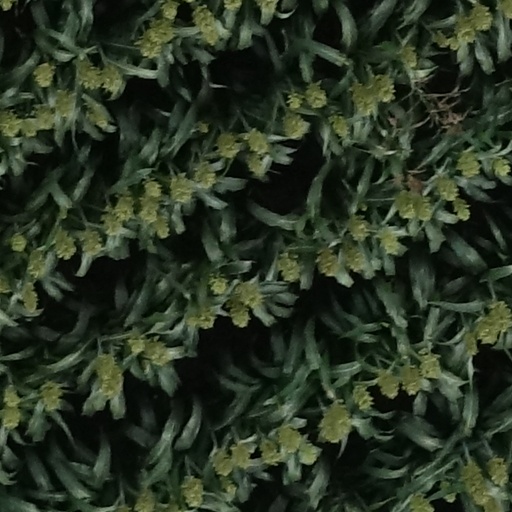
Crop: sorghum